Fujifilm FinePix HS

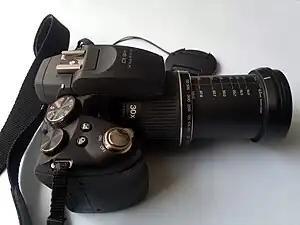
HS10 in full tele position

The Fujifilm FinePix HS is a series of bridge cameras that started in February 2010 with the HS10 model (also called HS11). The special feature of the HS cameras is the manual zoom that - otherwise common only with system cameras - allows a quick and precise change of the focal length but demands two-handed operation.